Typhoon Koppu (2009)

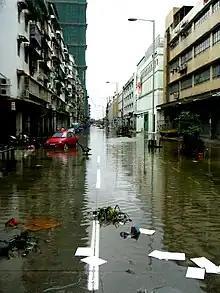
Flooding in Macau due to Typhoon Koppu

In Luzon, a 48-hour rainfall was experienced. In Visayas and Mindanao, a 24-hour rainfall was also experienced due to Nando's enhancing southwest monsoon. About 10 provinces were raised in signal warning no.1 from September 12 – September 13. Nando had triggered landslides resulting road closures and evacuations of some residents in Kalinga province. The storm then caused major flood in Luoding, People's Republic of China.